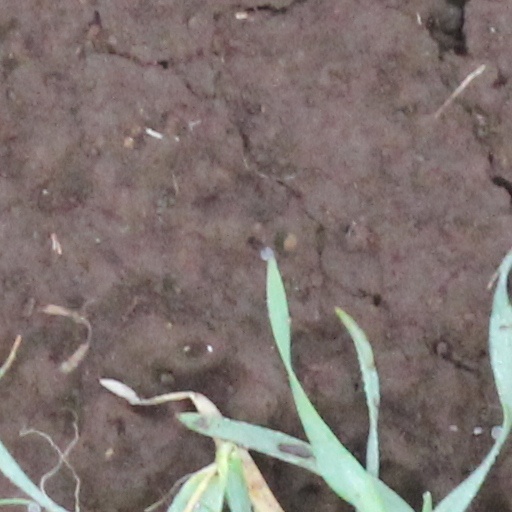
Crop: wheat